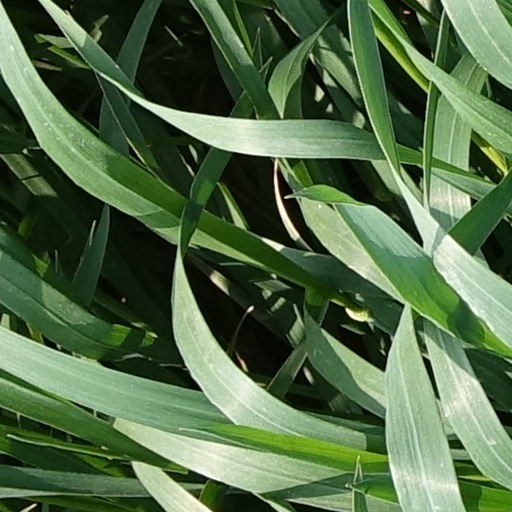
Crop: wheat